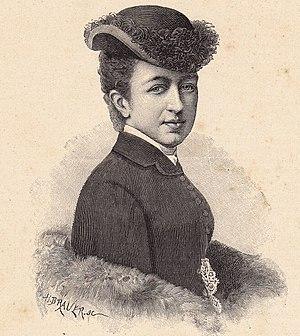
Marie Adrienne Anne Clémentine de Rochechouart de Mortemart, duchesse d'Uzès (1847-1933)
Marie Adrienne Anne Victurnienne Clémentine de Rochechouart de Mortemart, par son mariage duchesse d'Uzès puis duchesse douairière d'Uzès, est une pilote automobile et sculptrice française, née à Paris le 10 février 1847 et morte au château de Dampierre, à Dampierre-en-Yvelines, le 3 février 1933.